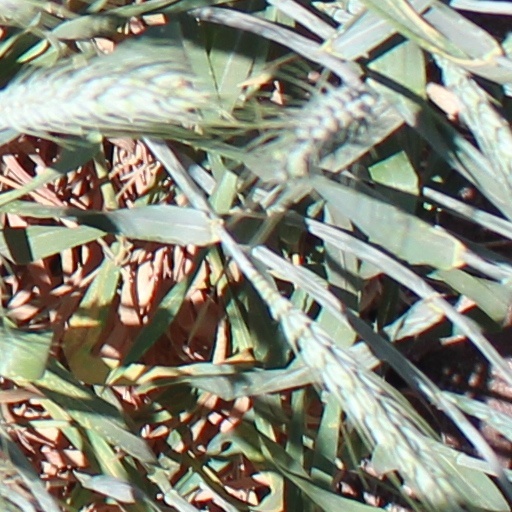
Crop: wheat